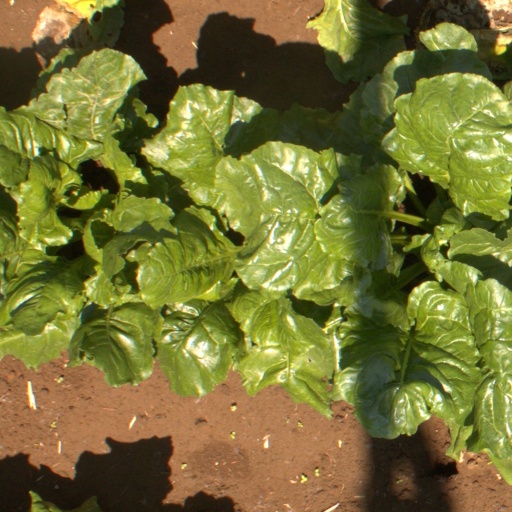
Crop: sugar beet